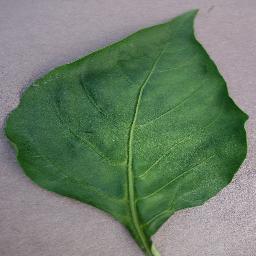
Label: Pepper,_bell___healthy